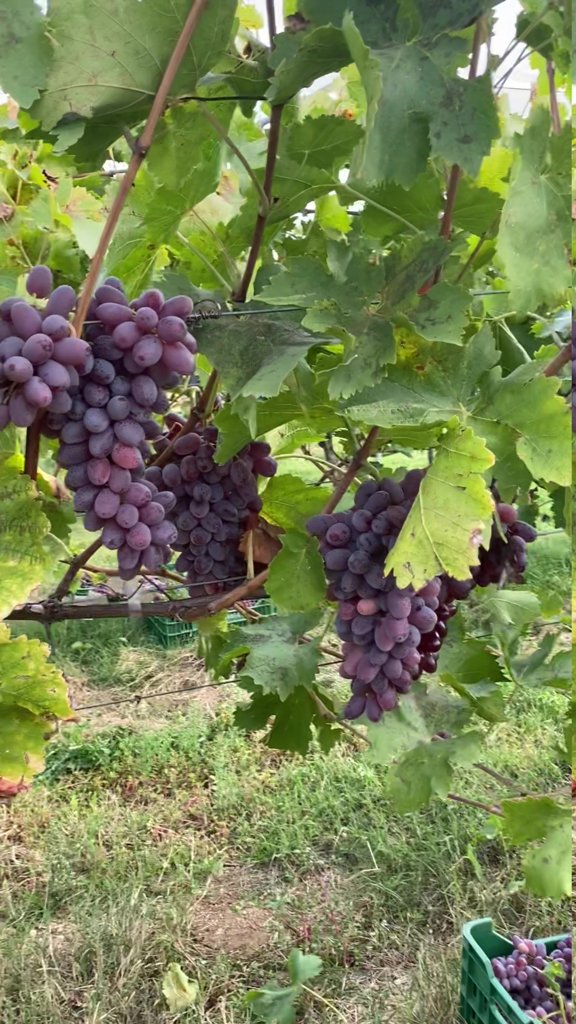
Berries visible: 201
Grape clusters: 5